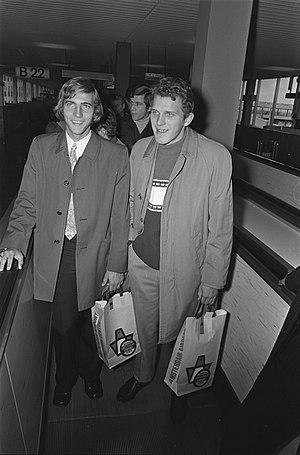
Johan Neeskens, né le 15 septembre 1951 à Heemstede, est un footballeur international néerlandais, évoluant au poste de milieu de terrain, reconverti entraîneur.